DACH1

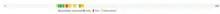

Dach1 is similar to the "D. melanogaster" dac gene, which encodes a nuclear factor essential for determining cell fates in the eye, leg, and nervous system of the fly. Dach is a member of the Ski gene family and is involved in eye and organismal development. Dach1 deletion mice exhibit early postnatal death, although no developmental defects were detected in any organ system examined, including kidneys. DACH1 plays an important role on this precursor of cell proliferation in retinal and pituitary.